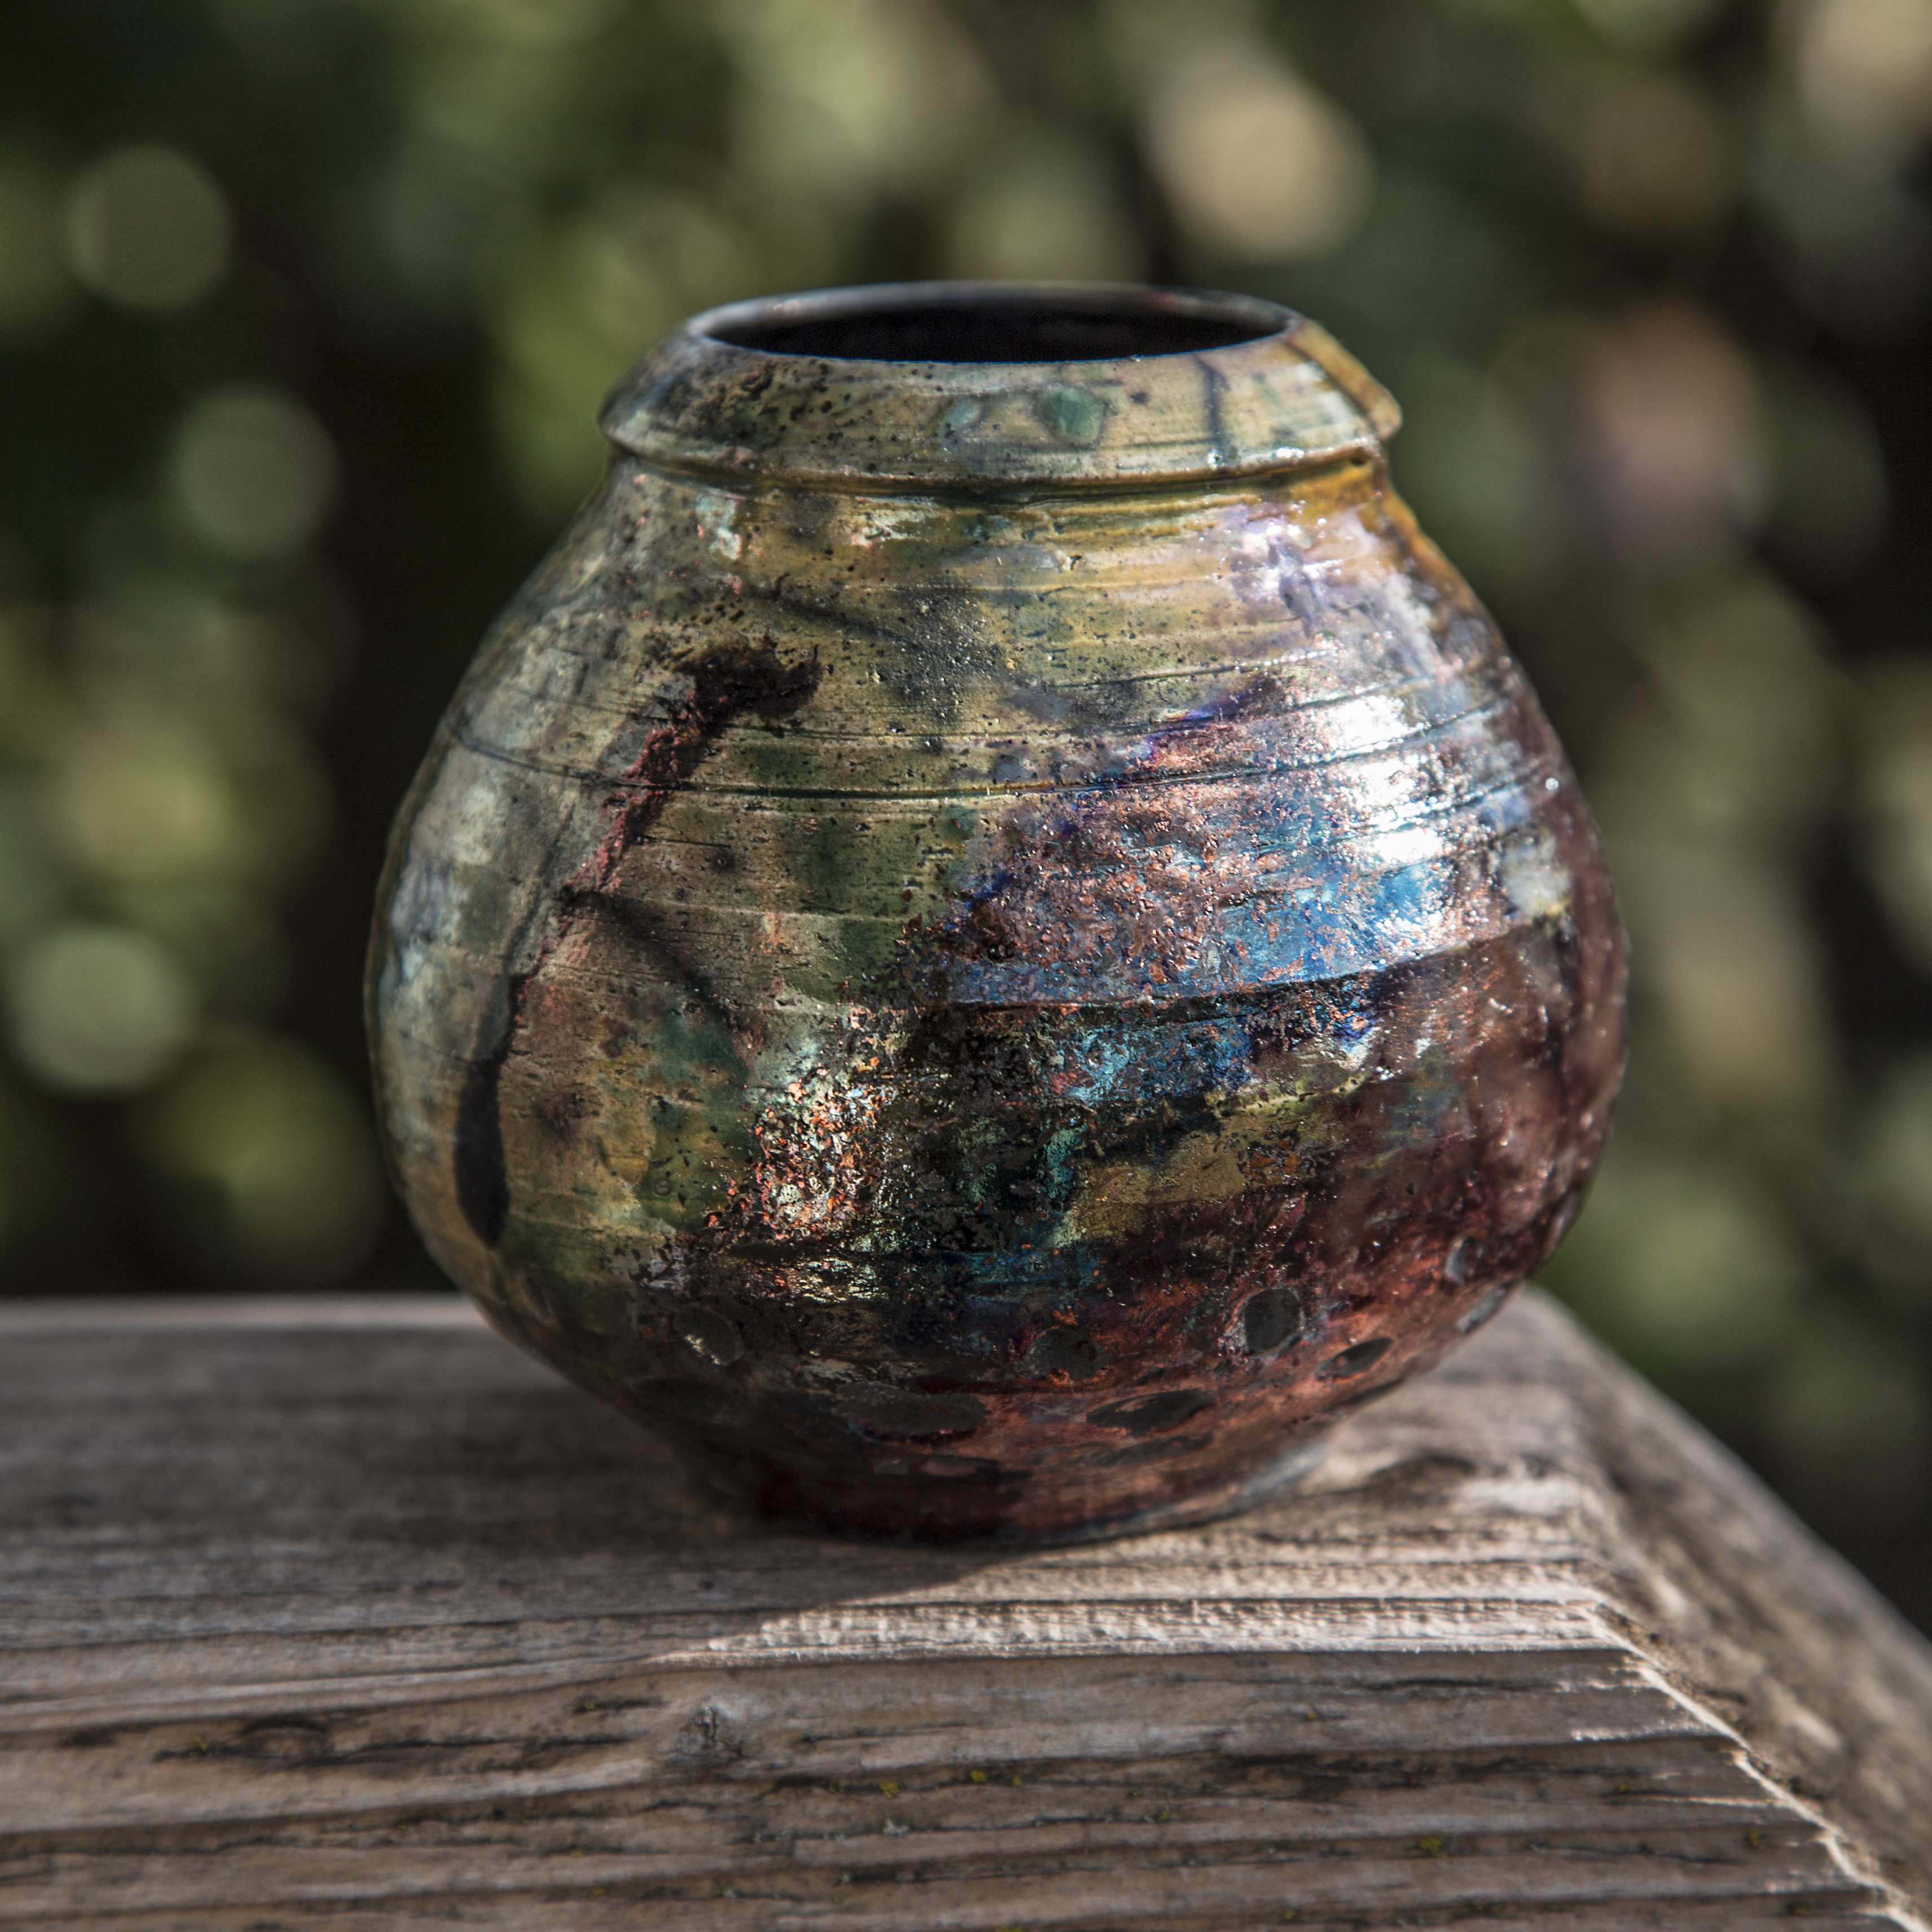
vase, ceramic, pottery, lighting, material, close up, art